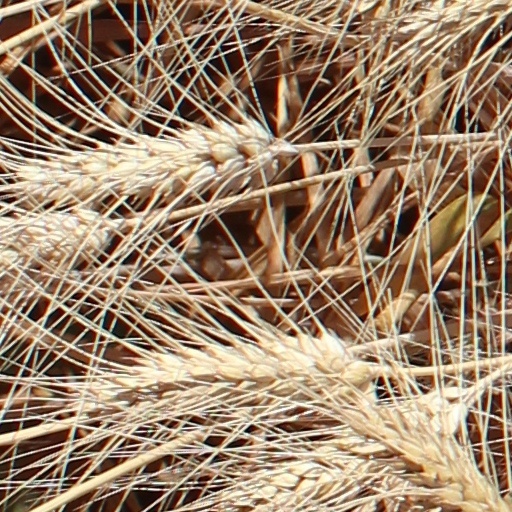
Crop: wheat